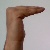
The image shows a hand gesture representing a space in Indian Sign Language.